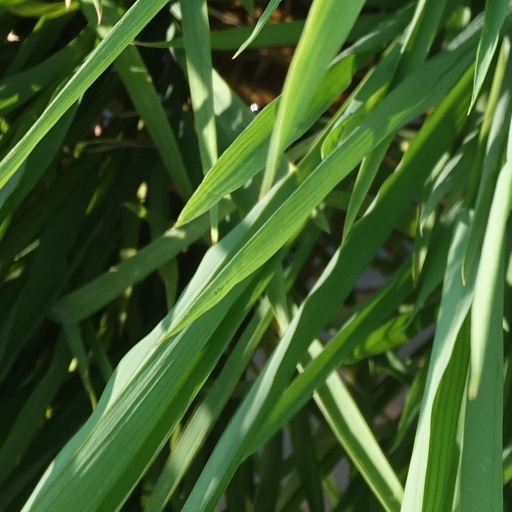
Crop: rice